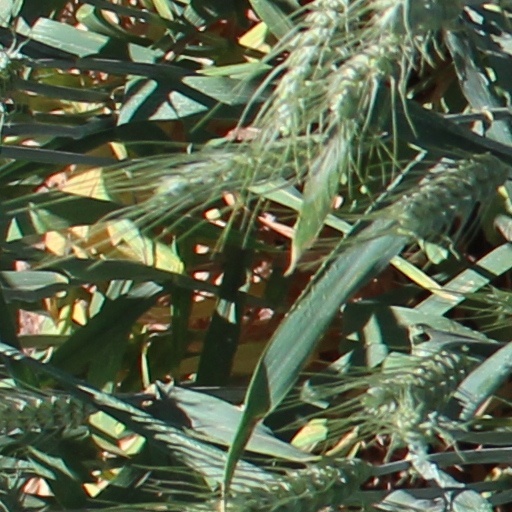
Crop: wheat